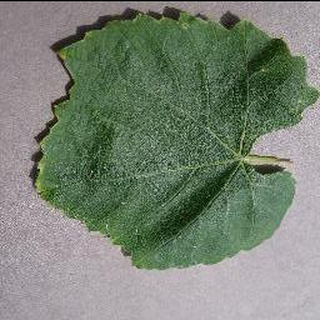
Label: healthy_grape